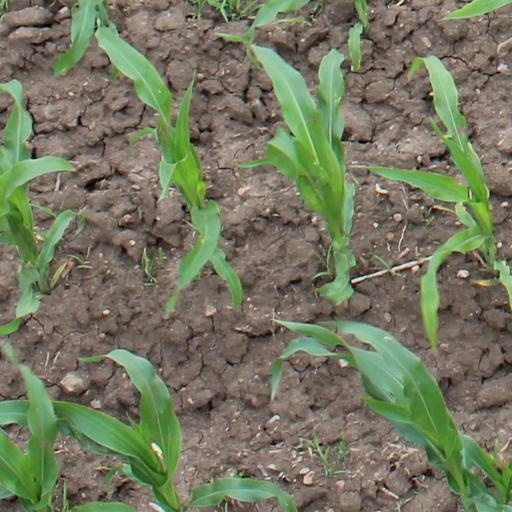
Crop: maize; corn